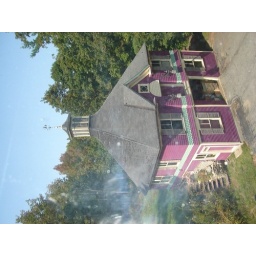
looking through a window in the tower room